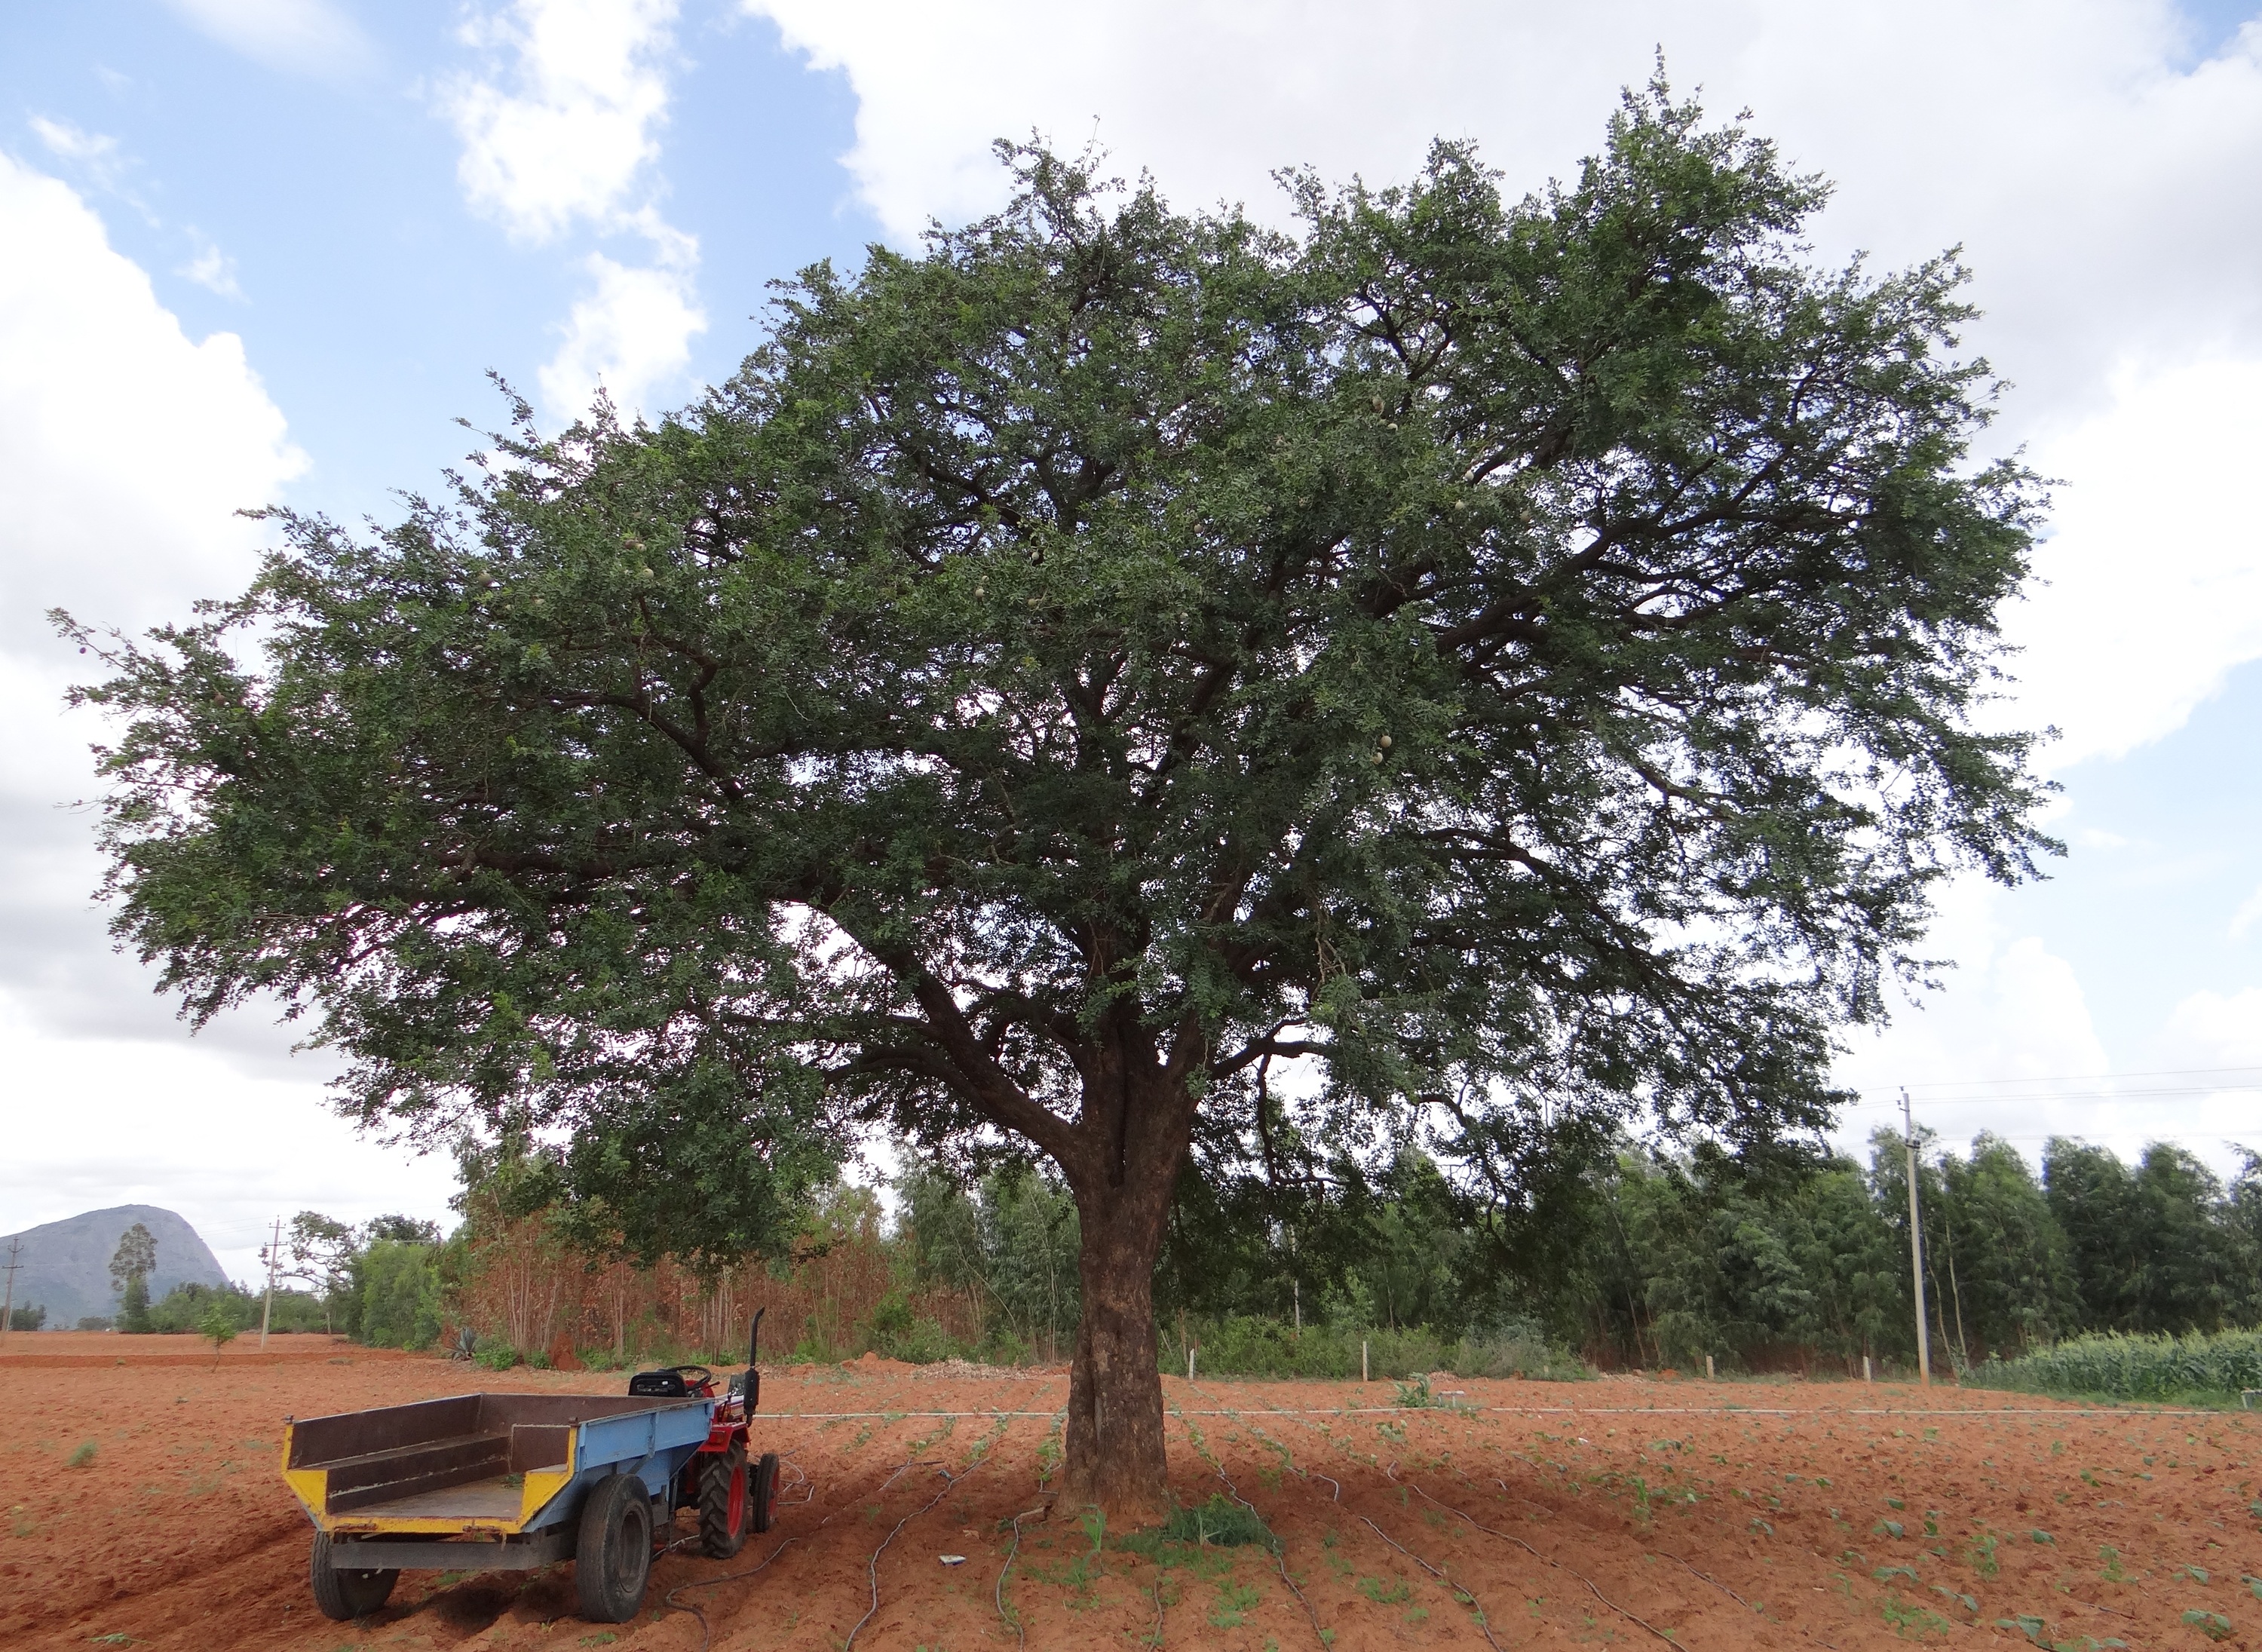
tree, plant, tropical, savanna, oak, india, ecosystem, flowering plant, woody plant, land plant, land lot, elephant apple, monkey fruit, curd fruit, kaitha, limonia acidissima, feronia elephantum, feronia limonia, hesperethusa crenulata, schinus limonia, limonia